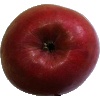
Label: Apple Crimson Snow 1